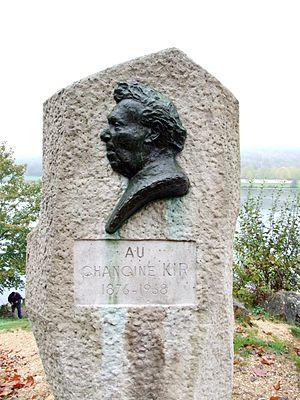
Lac Kir, Dijon, FRANCE
Félix Kir, né le 22 janvier 1876 à Alise-Sainte-Reine et mort le 25 avril 1968 à Dijon, connu surtout sous le titre de chanoine Kir, est un prêtre séculier, un chanoine et un homme politique français. Résistant, il fut, après-guerre, député-maire de Dijon durant 22 ans. Dans les années 1950, son nom a été donné à un cocktail, le kir.